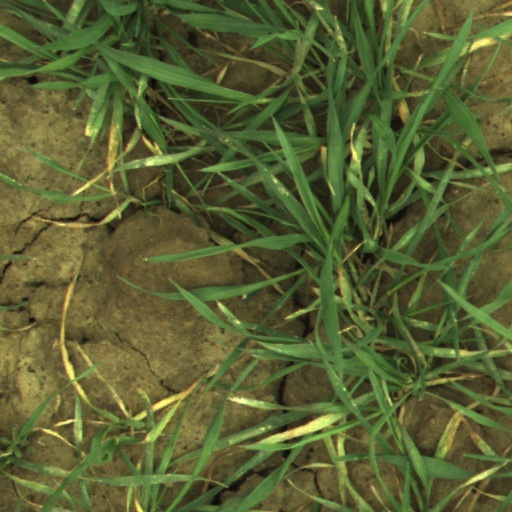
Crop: wheat